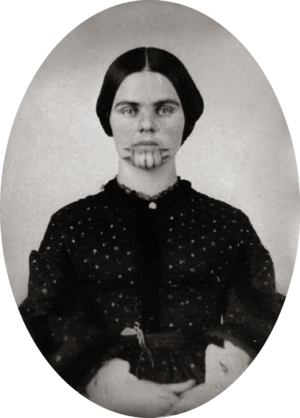
Olive Oatman était une femme de l'Illinois dont la famille fut tuée en 1851, alors qu'elle avait quatorze ans, par des Amérindiens, sans doute les Tolkepayas. Ceux-ci la capturèrent ainsi que sa petite sœur et en firent leurs esclaves, avant de les vendre au bout d'un an au peuple Mohave. Elle passa plusieurs années parmi les Mohaves, chez qui elle et sa sœur furent bien traitées, mais cette dernière mourut de faim pendant une période de disette. Olive retourna chez les Blancs cinq ans après avoir été capturée.